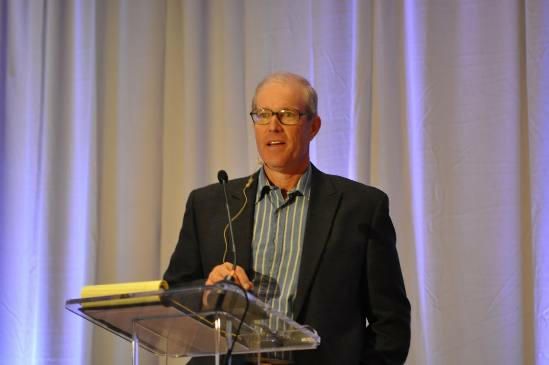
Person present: Yes